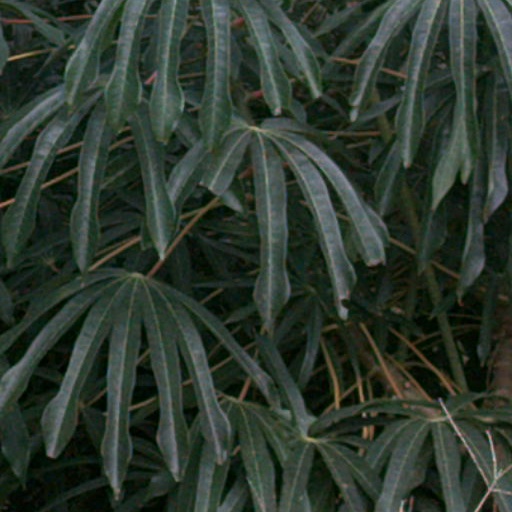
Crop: cassava